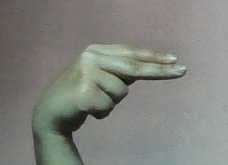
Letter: ain